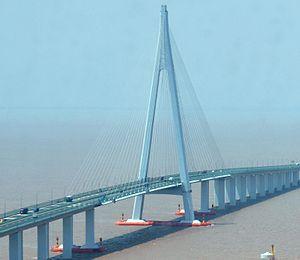
Pont de la baie de Hangzhou en Chine
Cette liste de ponts de Chine a pour vocation de présenter une liste de ponts remarquables de Chine, tant par leurs caractéristiques dimensionnelles, que par leur intérêt architectural ou historique et incluant toutes les subdivisions telles que le Tibet et Hong Kong.